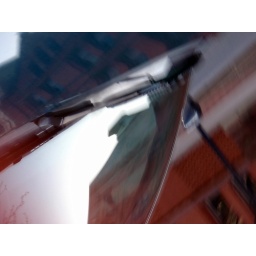
not sure but I think a car hood reflected in a window